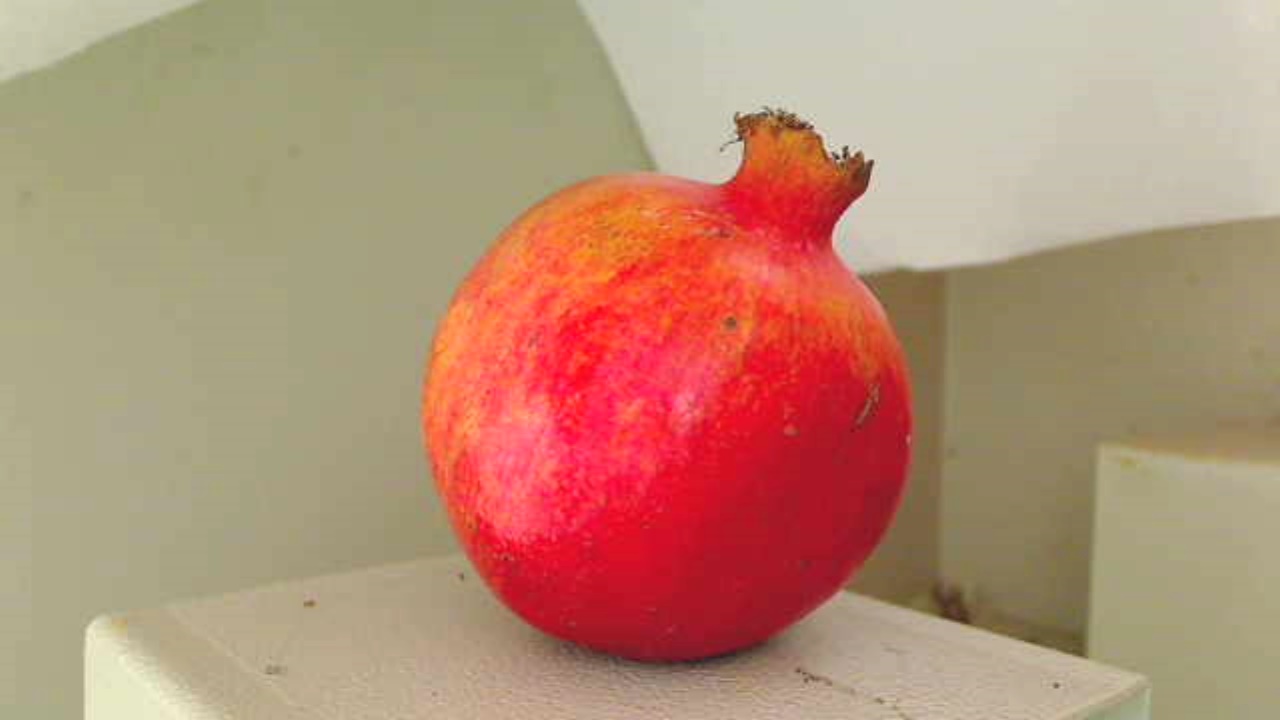
Grade: grade-3
Quality: quality-3